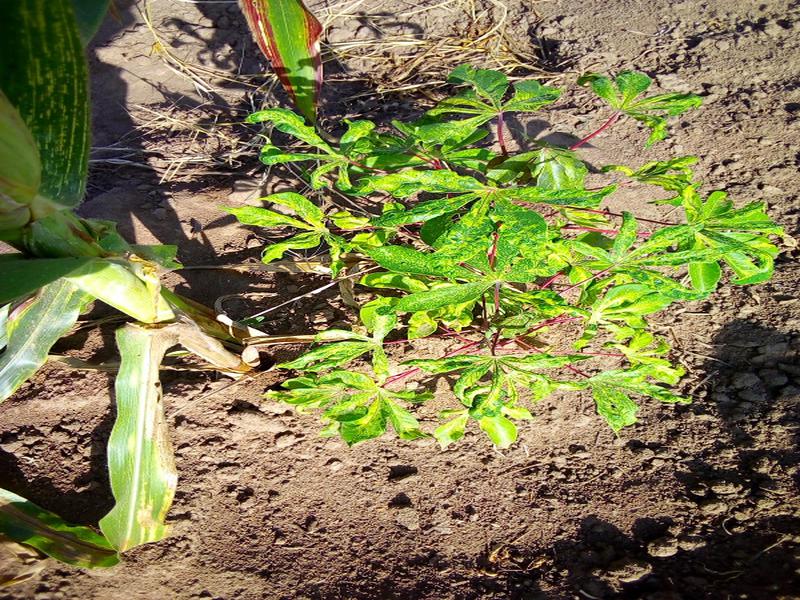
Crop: cassava
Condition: mosaic_disease